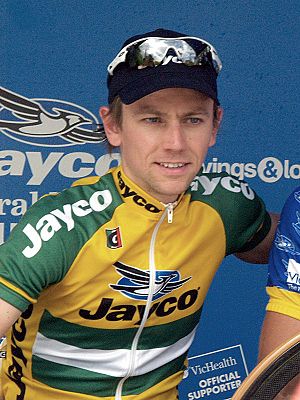
Trent Lowe
Trent Lowe er en australsk professionel cykelrytter, som cykler for det professionelle cykelhold Garmin-Slipstream.